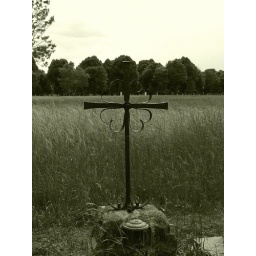
No name, just a cross with the grass blowing in the background.